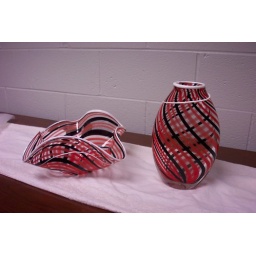
R17 -- Stunning black, white and red blown-glass vase and bowl by Highlands teacher spouse, Jerry Smith (Mary Kate's husband).